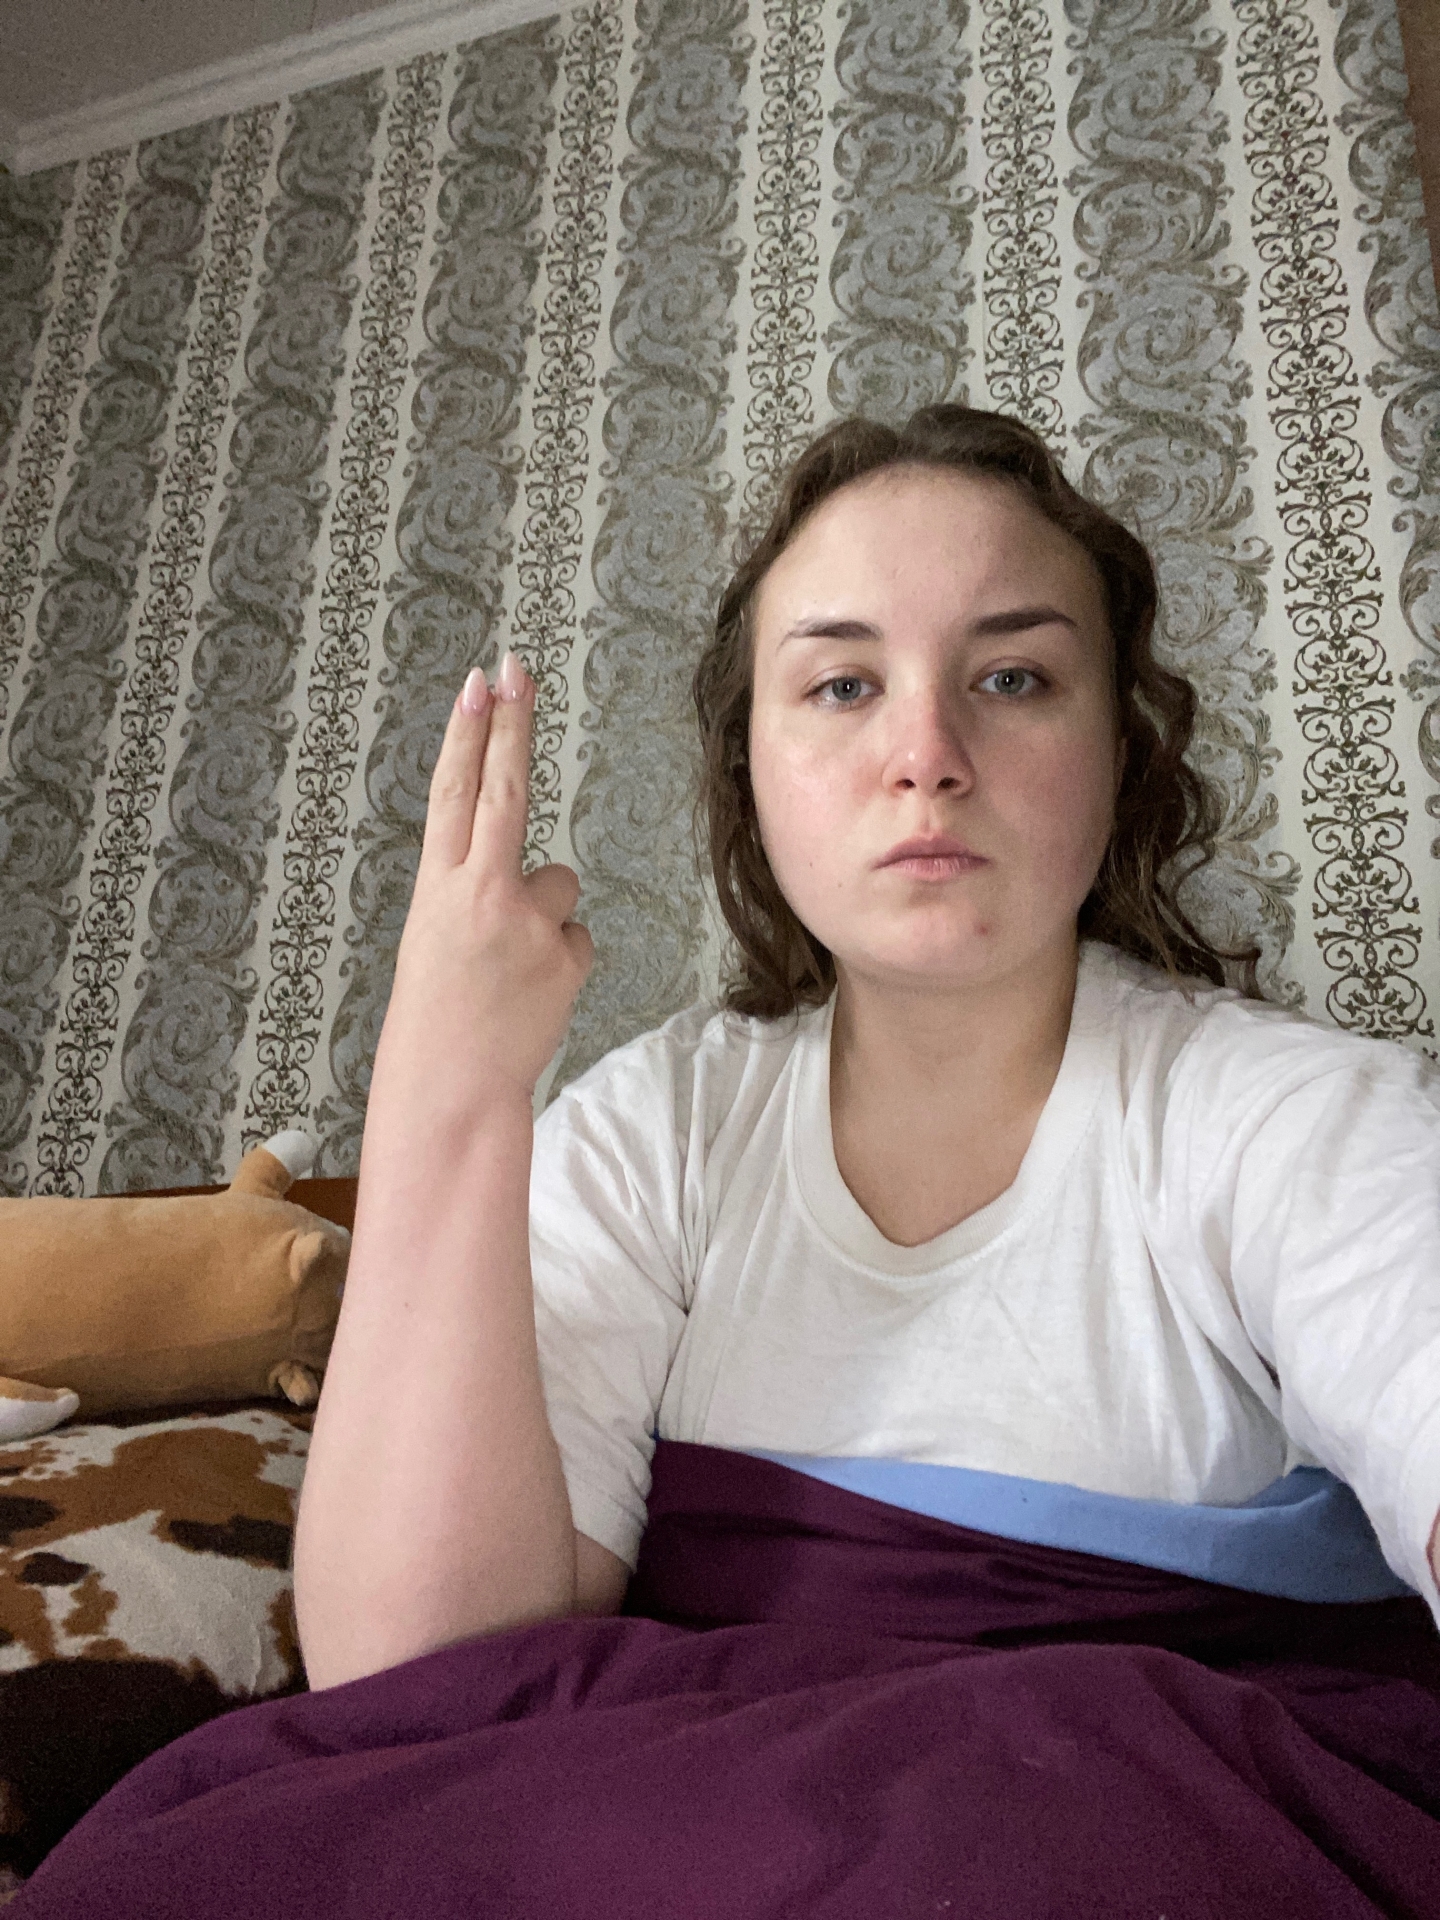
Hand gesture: two_up_inverted